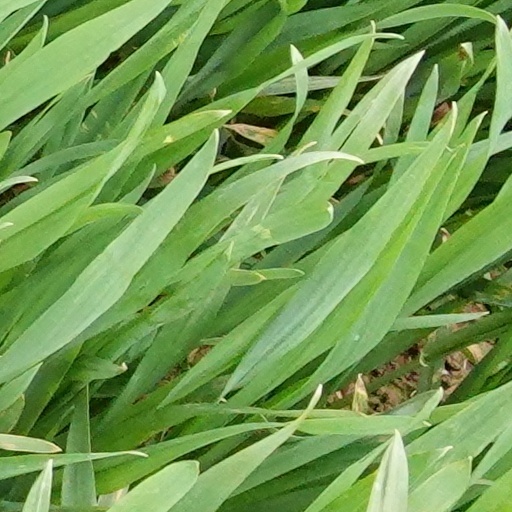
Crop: wheat